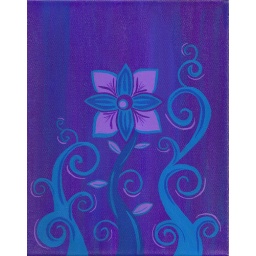
A fun, colorful flower painting done in two of my favorite colors.